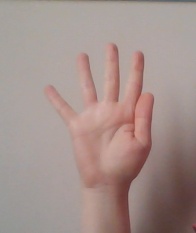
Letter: sheen